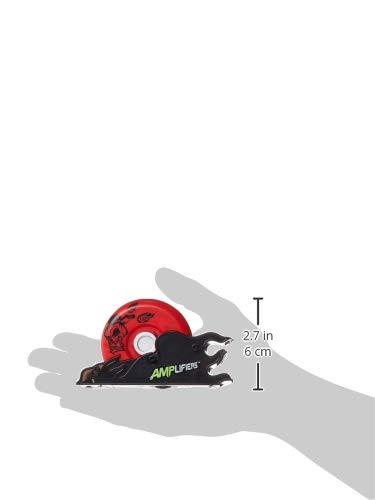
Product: AMPlifiers SJakks Pacific Extreme Kate & Scoot 2-Pack
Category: Toys & Games | Novelty & Gag Toys | Finger Boards & Finger Bikes
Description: Connect 2 or more amplifier launchers for side-by-side racing, stunts, and jumps.
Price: $16.54
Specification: ProductDimensions:12x2x9inches|ItemWeight:13.6ounces|ShippingWeight:13.6ounces(Viewshippingratesandpolicies)|DomesticShipping:ItemcanbeshippedwithinU.S.|InternationalShipping:ThisitemcanbeshippedtoselectcountriesoutsideoftheU.S.LearnMore|ASIN:B0776NX353|Itemmodelnumber:83172|Manufacturerrecommendedage:4-7years